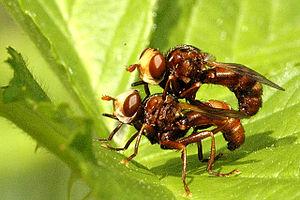
Les Conopidae sont une famille de mouches de formes, tailles et couleurs variées, appartenant à l'ordre des diptères et comprenant 808 espèces. Elles se rencontrent sur la totalité des terres émergées excepté l'Antarctique et les îles du Pacifique. 85 espèces sont présentes en Europe, dont 60 en France. L'éthologie d'une grande partie de ces espèces est inconnue ; pour celles dont elle a été étudiée, la larve est obligatoirement endoparasite d'autres insectes, en particulier les hyménoptères pollinisateurs.